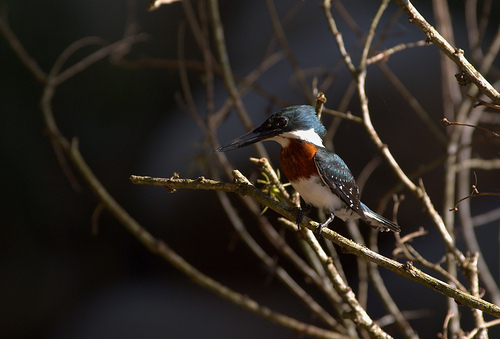
this bird has a white belly, a brown breast and a really large pointy black beak.
small bird with narrow, long black beak, bluish black head, white throat, rust colors breast, and white belly.
a small sized bird that has a dark orange chest and an oversized head and bill
this bird has a white belly, brown breast, white throat and a black wing and head.
a silvery bird with a white ring around its neck, orange chest feathers and a long beak.
this bird is blue with red and has a long, pointy beak.
a white and red body bird with a big head in comparison to the body.
this is a bird with a large head for its body, with coffee colored breast and white belly.
this bird is blue with white and red and has a long, pointy beak.
this bird has a long sturdy beak, a red breast, and black wings with white speckles.
Species: Green Kingfisher